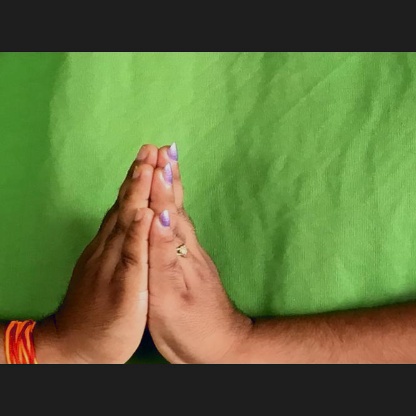
Mudra: Anjali